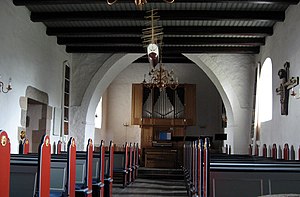
Hasle Kirke (Aarhus) / Kirkebygningen
Kirkens indre set mod vest.
Hasle Kirke er en dansk kirke, der ligger i Hasle, en forstad til Aarhus, nord for Viborgvej. Den blev grundlagt i 1100-tallet, mens tårn og våbenhus er senere tilføjelser, og i 1800-tallet blev der fortaget flere ombygninger af kirken.